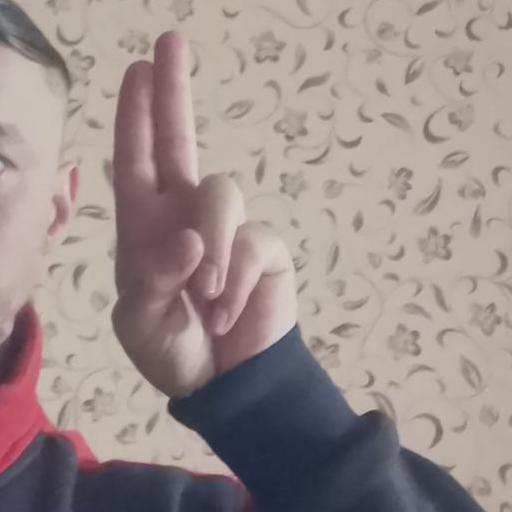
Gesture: two_up